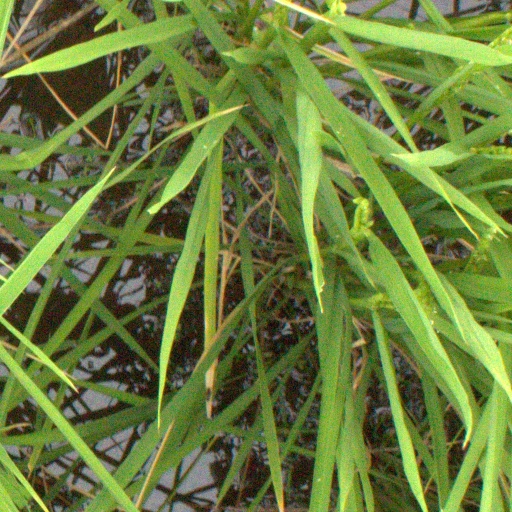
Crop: rice